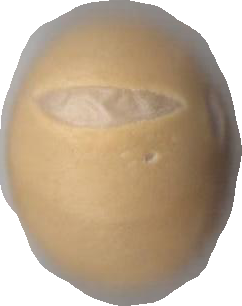
Variety: Dega